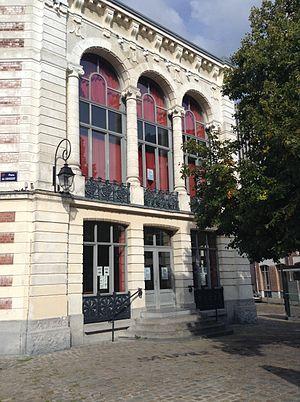
Lille est une ville du nord de la France, préfecture du département du Nord et chef-lieu de la région Hauts-de-France.